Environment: real
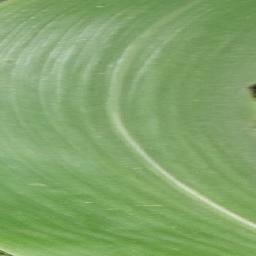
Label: healthy